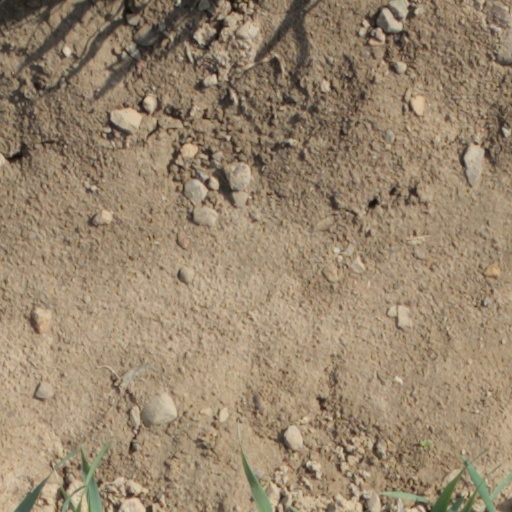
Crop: wheat